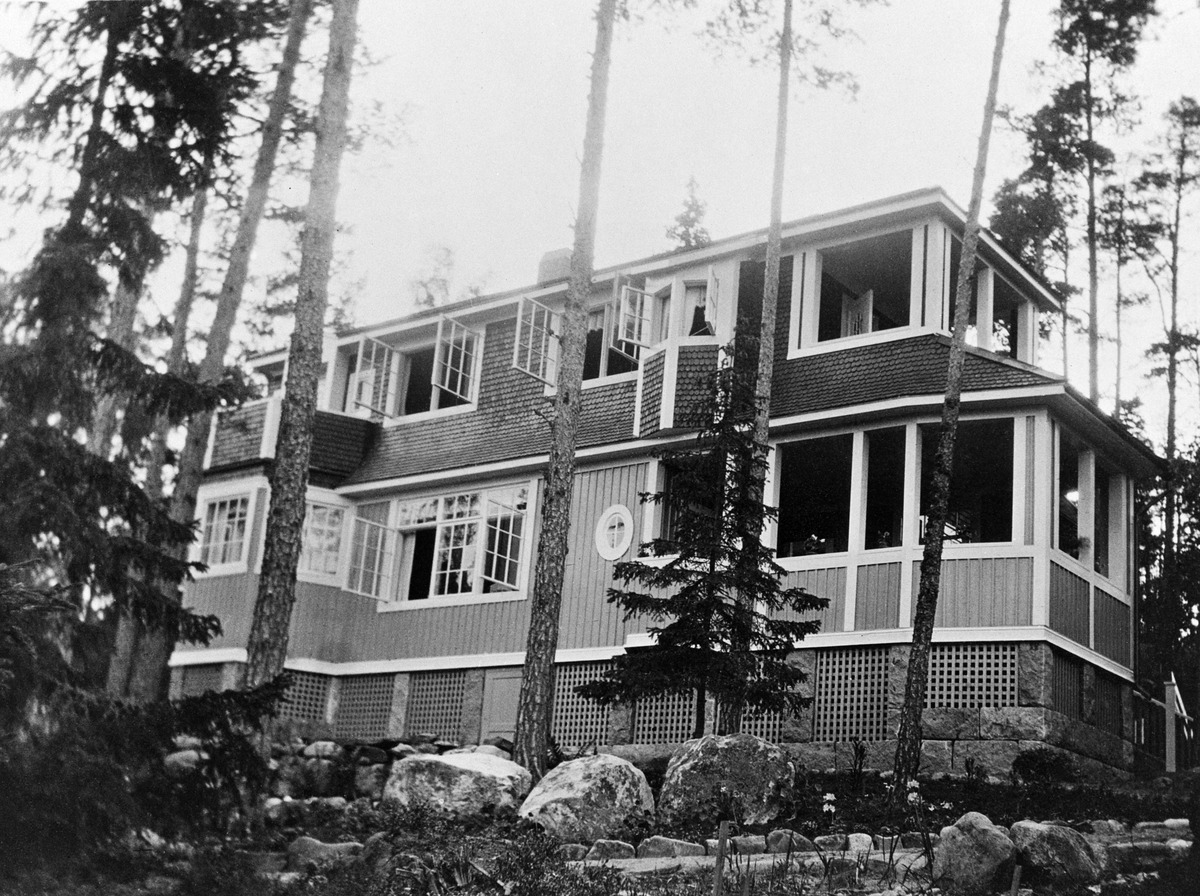
Vuosaari
sisällön kuvaus: Vuosaari. Oscar Scheteligin huvila Bergbacka. Ramsinniementie. mustavalkoinen
Ajankohta: kuvausaika 1913
Paikka: Suomi, Uusimaa, Helsinki, Meri-Rastila Helsinki, Ramsinniementie
Aiheet: huvilat, puurakennukset